HMS Liverpool (C11)

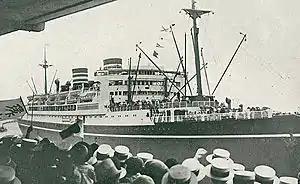
The Japanese liner "Asama Maru", c. 1931

"Liverpool" discharged a warning shot across "Asama Maru"s bows to compel the liner to halt, afterwards deploying 12 men to conduct the search. Four days after the incident, the NYK Line dismissed Captain Watanabe, under the pretense of retirement, accusing him of "misconduct". The Government of Japan condemned the operation as an abuse of belligerent rights and formally protested the action, which further escalated tensions between the two countries. The Japanese and British governments sought to defuse the dispute through negotiation, and on 5 February, the two countries accepted a proposal which entailed the release of nine Germans in exchange for Japan pledging to deny military-age German citizens access to their vessels. In Australia's official history of the war, it was said that the most senior of the nine Germans, Captain Groth, remarked during his passage to Japan aboard the armed merchant cruiser that the operation had been "an excellent piece of work, and an action which would deter the remainder of the German crews still in the United States, approximately 1000 men, from making the passage".